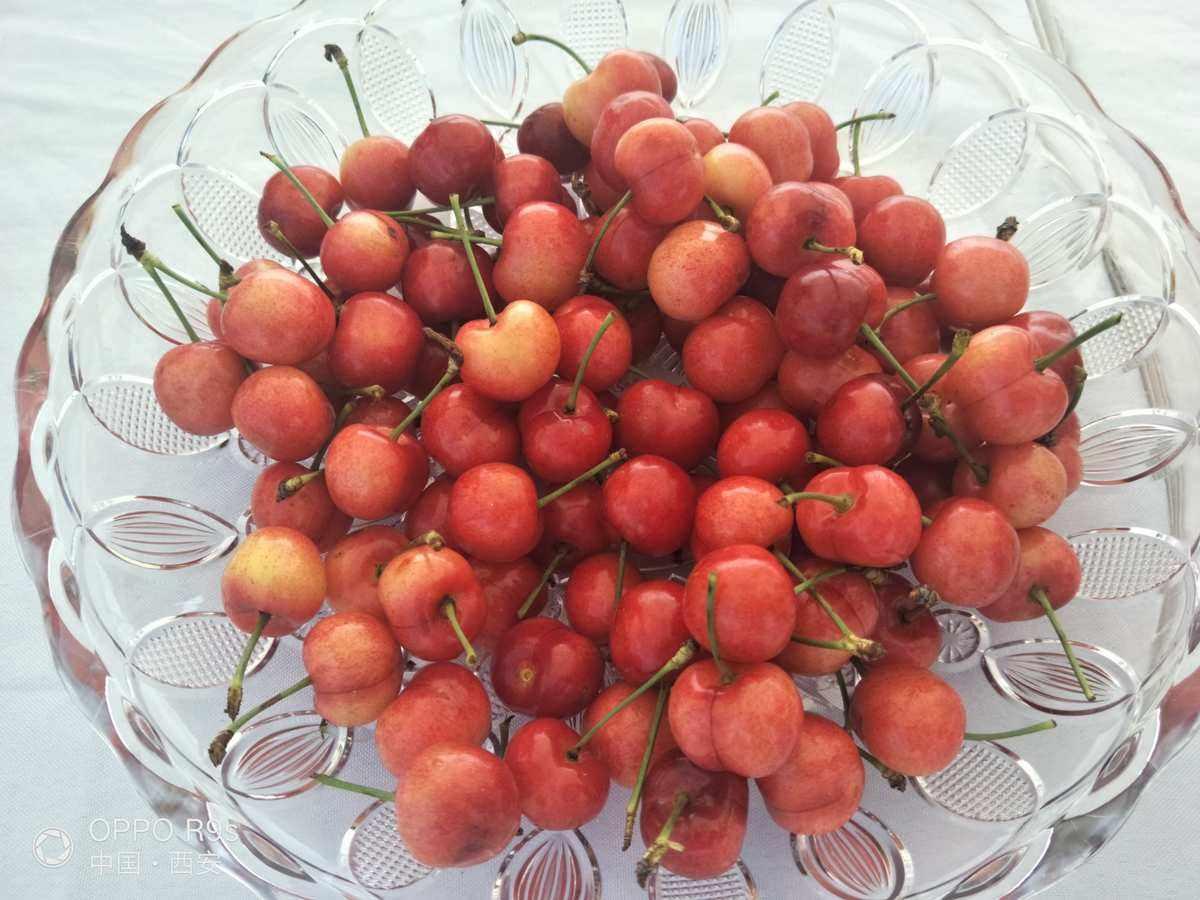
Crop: cherry
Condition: healthy